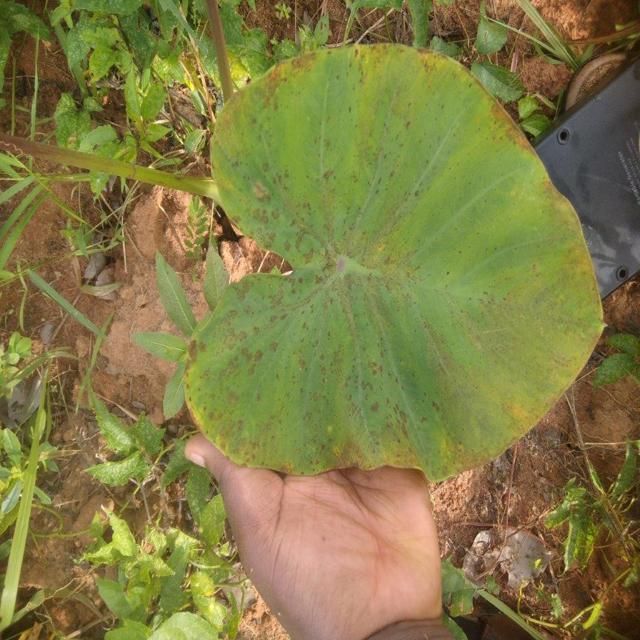
Label: Early_Blight